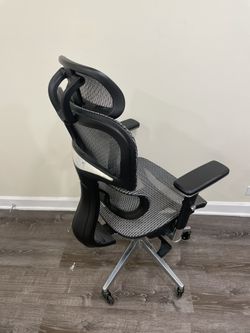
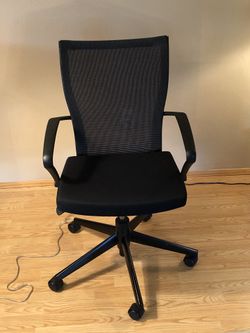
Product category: items_chair
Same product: no